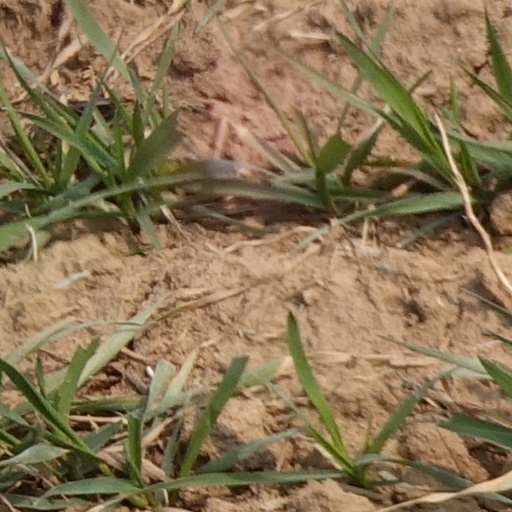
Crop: wheat